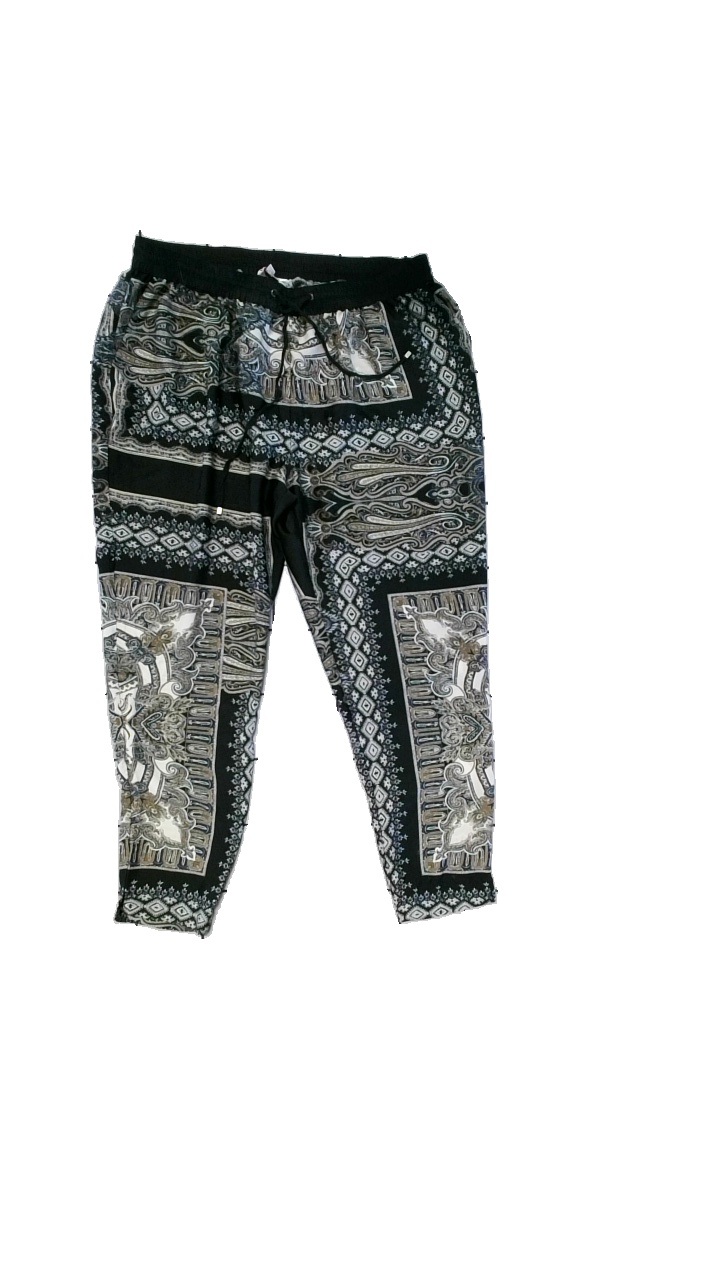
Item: Trousers (Ladies)
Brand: Indiska
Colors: Black, Beige, Multicolor
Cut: Regular, Loose
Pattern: Other
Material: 100% polyester
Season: All
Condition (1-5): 4
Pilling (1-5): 4
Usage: Reuse
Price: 50-100